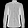
Label: Shirt